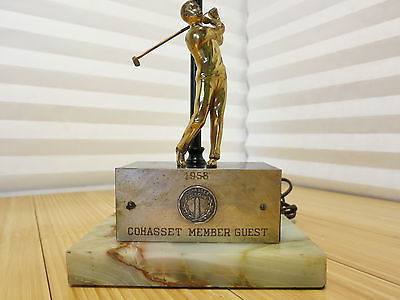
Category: lamp